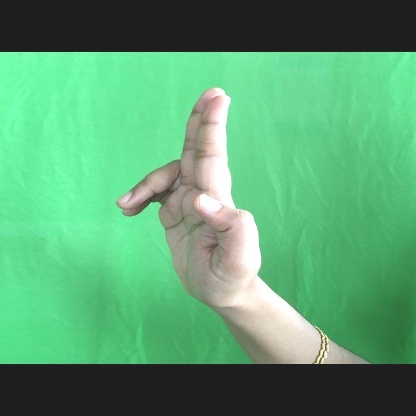
Mudra: Ardhapathaka